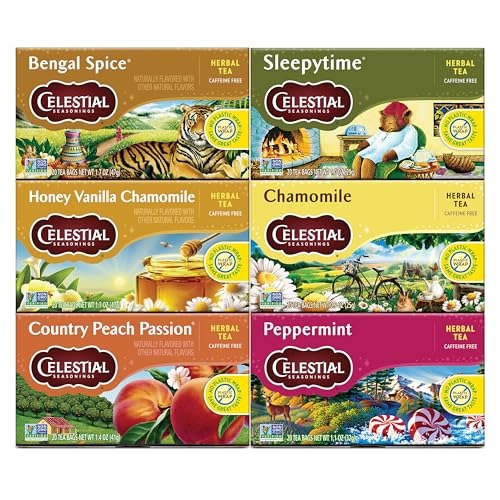
Item Name: Celestial Seasonings Herbal Tea Variety Pack, Bengal Spice, Sleepytime, Honey Vanilla Chamomile, Country Peach Passion, Peppermint & Chamomile, Caffeine Free, 20 Tea Bags (Pack of 6)
Bullet Point 1: Caffeine Free, gluten Free, NonGMO Project Verified
Bullet Point 2: Bring water to a rolling boil, pour one cup of water over a tea bag, Steep 4-6 minutes and remove tea bag. Sweeten if desired and enjoy.
Bullet Point 3: No strings or tags keep 3.5 million pounds of material out of landfills every year.
Bullet Point 4: Celestial Seasonings has been blending herbs, art and inspiration since 1969.
Bullet Point 5: An adventurous herbal tea variety Pack including 6 flavors - Bengal spice, Sleepytime, honey vanilla chamomile, chamomile, country peach Passion, and peppermint
Value: 6.0
Unit: Count

Price: 31